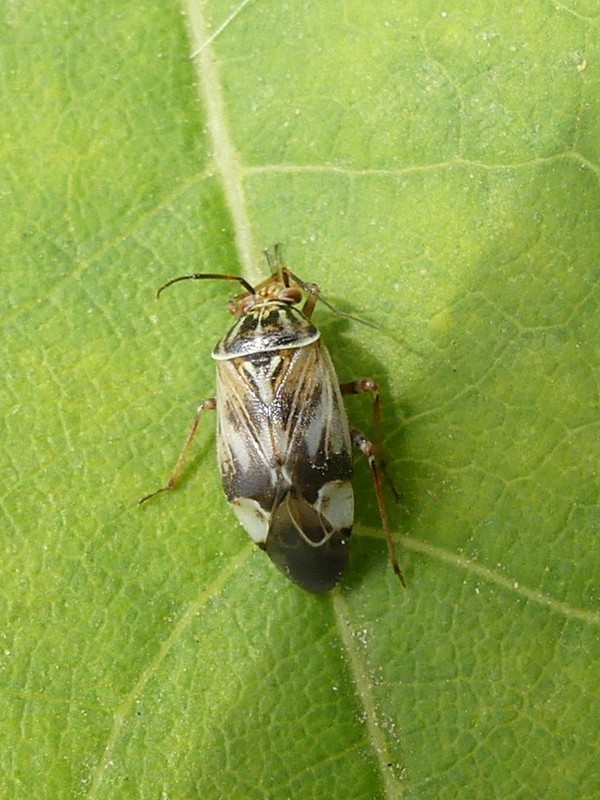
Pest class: lygus_bug